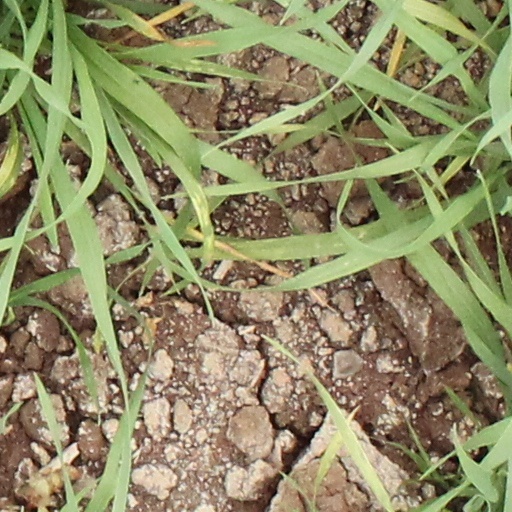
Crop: wheat